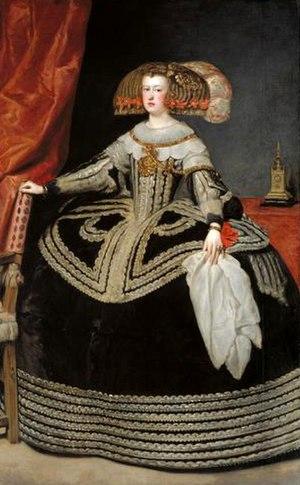
La reine Marie-Anne d'Autriche est une huile sur toile de Diego Vélasquez réalisée entre 1652 et 1653. Elle intégra le musée du Prado en 1845. Une réplique de cette toile envoyée à Vienne est actuellement exposée au Musée du Louvre.